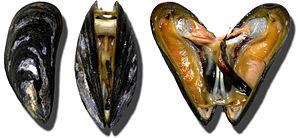
La moule commune, aussi appelée moule bleue au Canada, est un mollusque bivalve très répandu, de la famille des Mytilidés. C'est un animal marin, qui vit fixé aux rochers dans la zone de balancement des marées.
Les Mytilida plus communément appelées moules, constituent un ordre de mollusques bivalves.
Les Ptériomorphes, ou Pteriomorphia Beurlen, 1944, sont une sous-classe de mollusques bivalves.